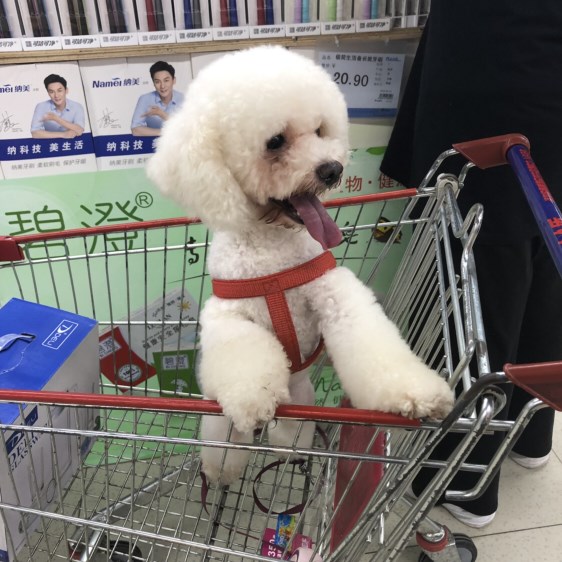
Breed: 2925-n000114-toy_poodle